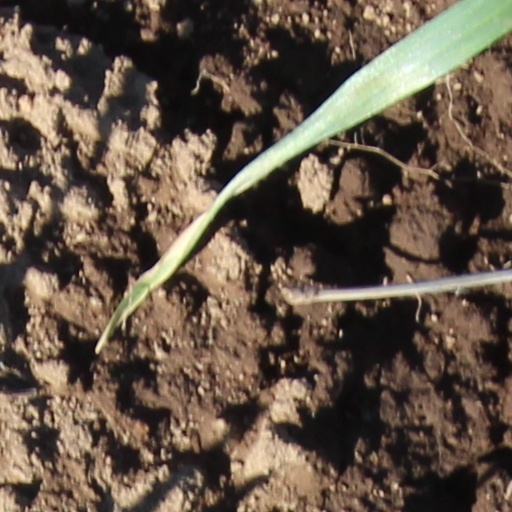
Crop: wheat